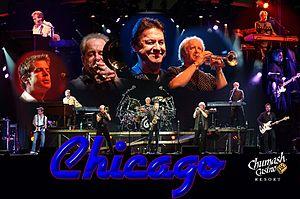
Chicago est un groupe pop rock et jazz-rock américain, originaire de Chicago, dans l'Illinois. Le nom du groupe s'inspire de The Chicago Transit Authority, nom de la compagnie gérant les transports en commun dans la ville de Chicago. C'était d'ailleurs le nom du groupe au tout début, mais ils l'ont simplifié pour ne garder que le nom de la ville après le premier album sorti en 1969.